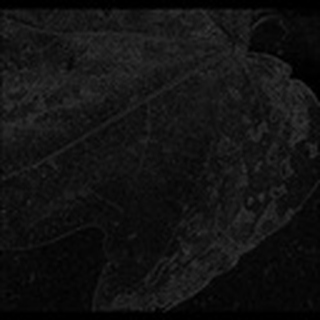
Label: cotton_target_spot